Jerzy Józef Henryk Potocki

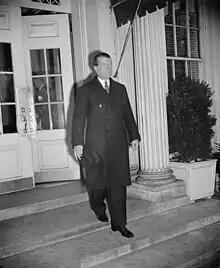
Potocki leaving the White House after thanking Pres. Roosevelt for assistance the U.S. gave to Poland, 16 November 1939

Count Jerzy Józef Henryk Potocki (29 January 1889 – 10 September 1961) was a Polish nobleman, captain of the cavalry and diplomat. (Note that the "Almanach błękitny" gives his name as Jerzy Antoni Potocki)